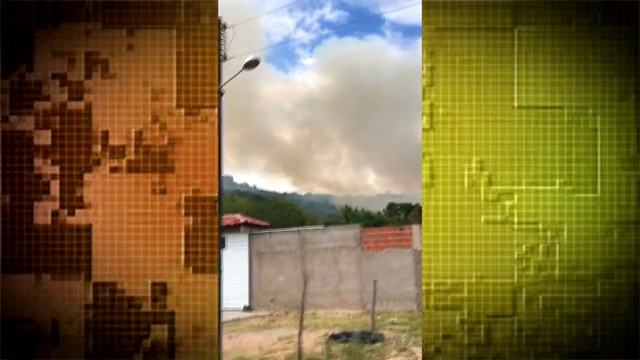
Fire: no
Smoke: yes